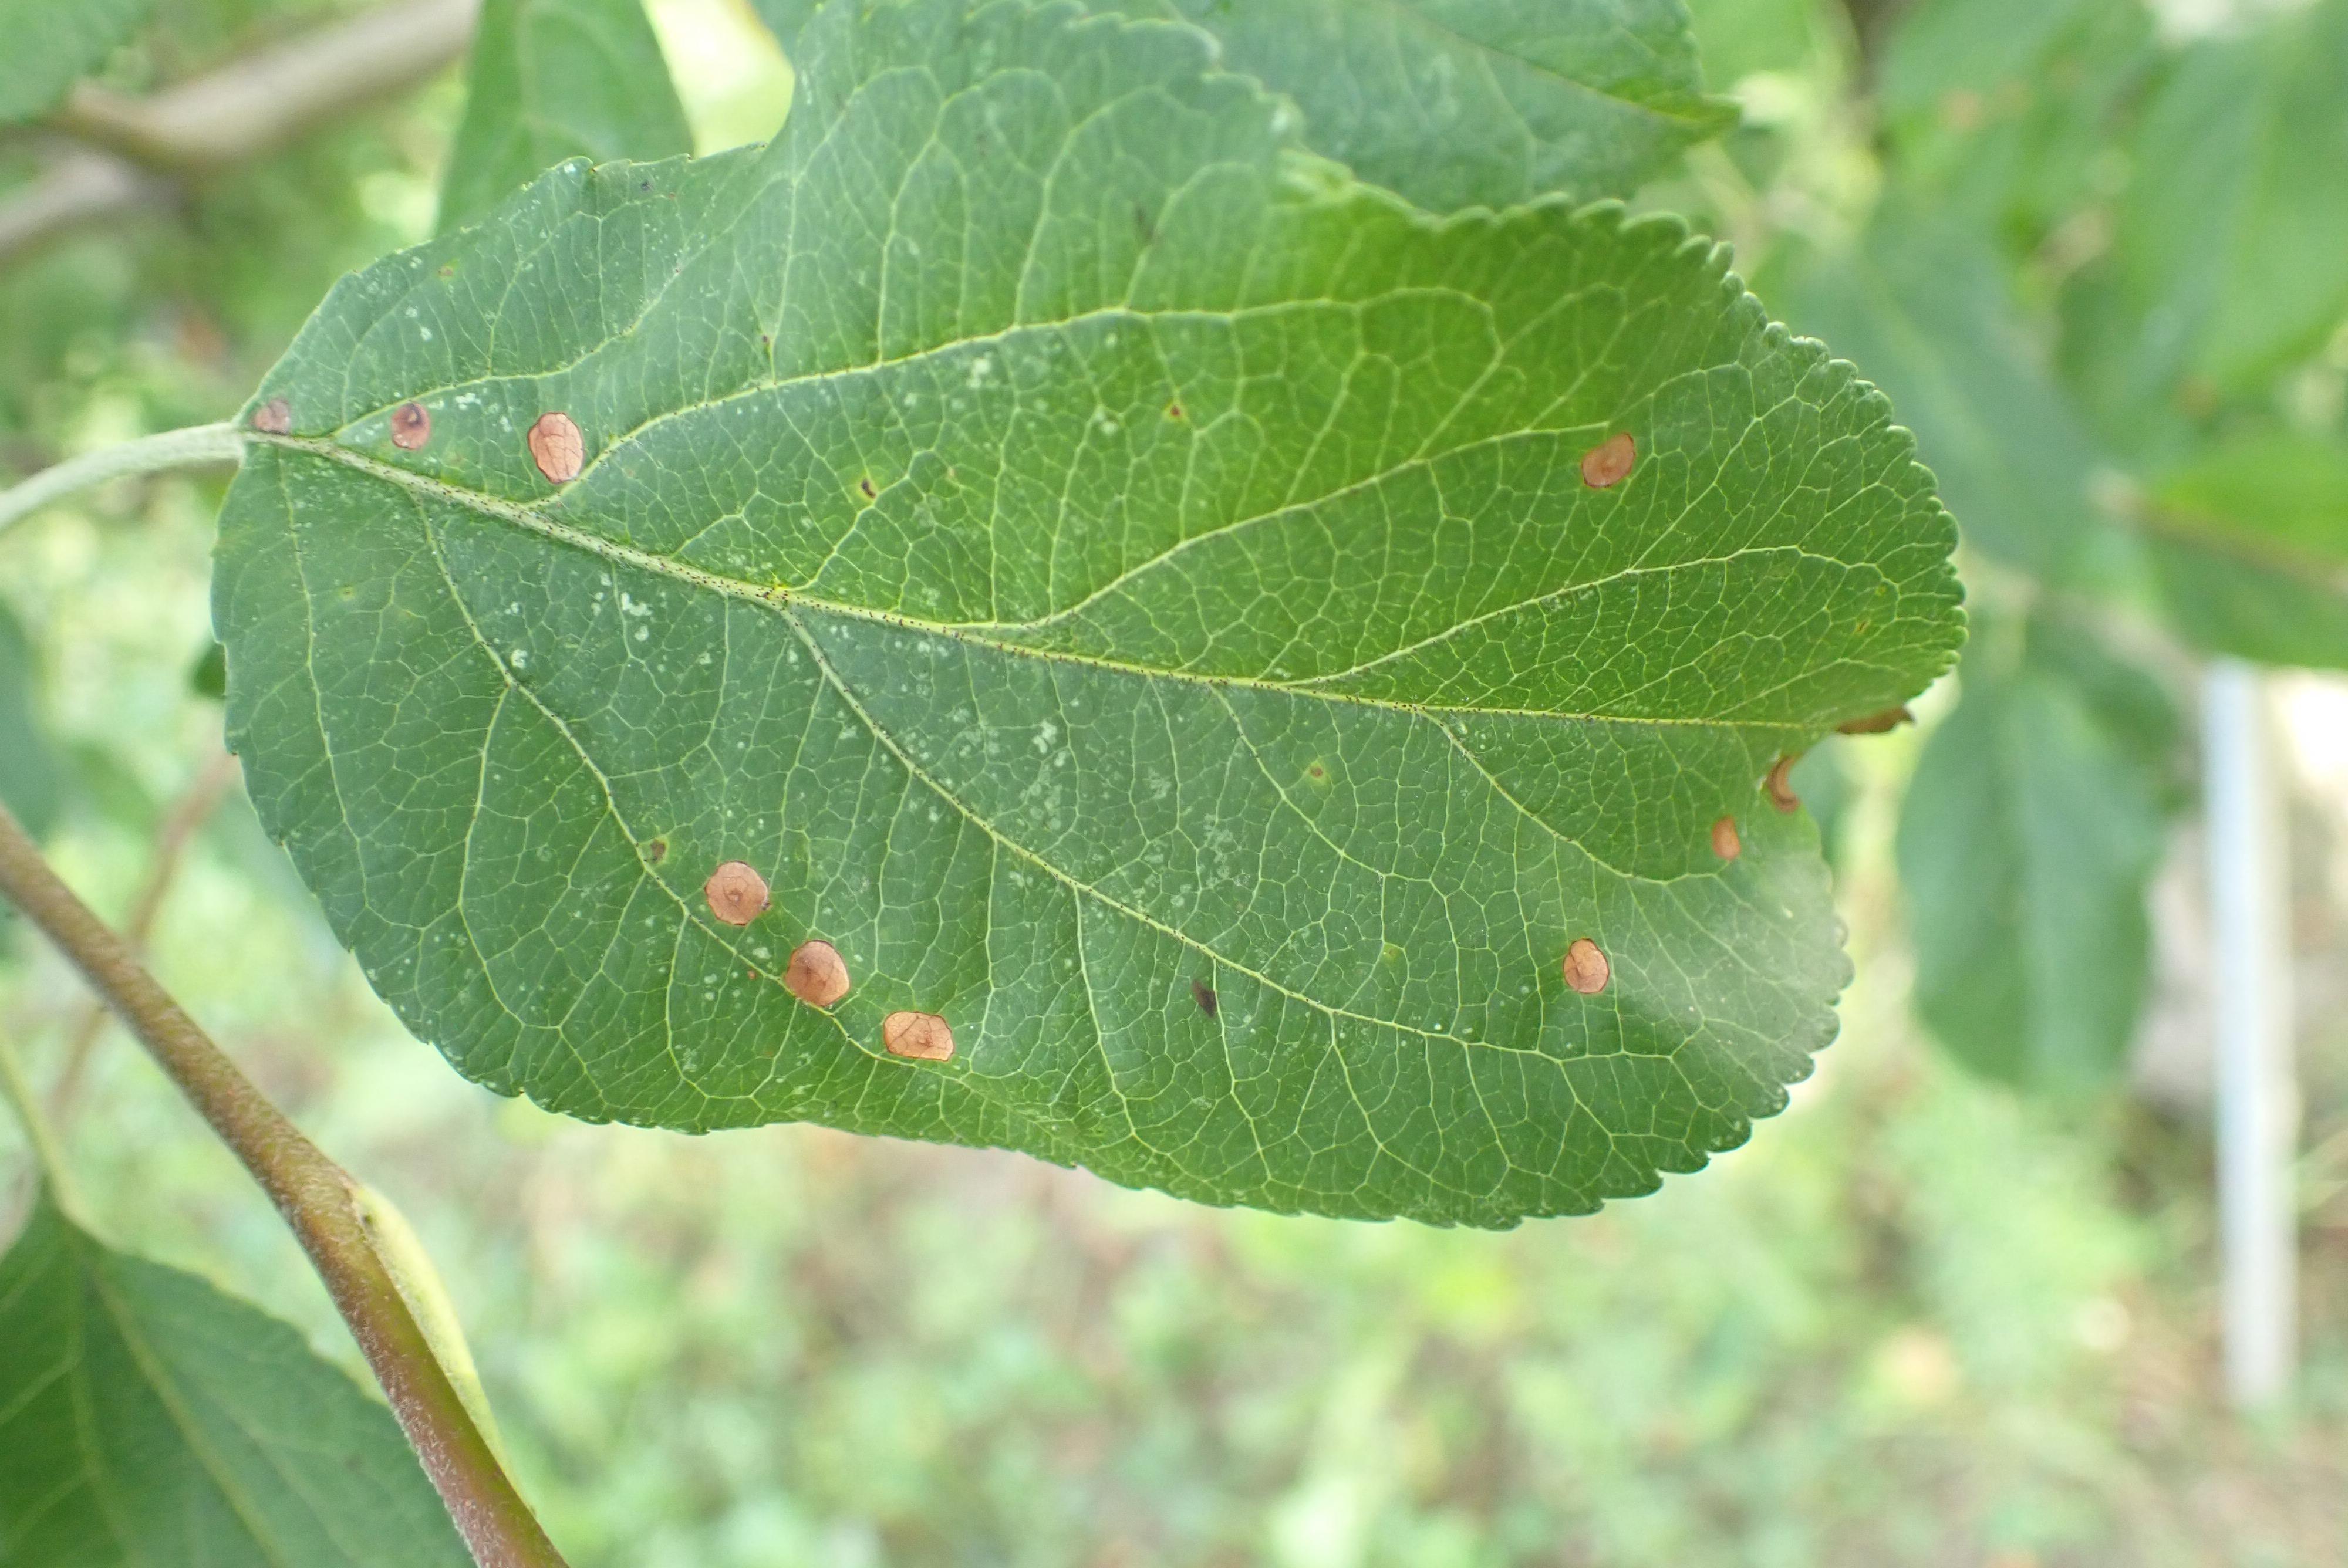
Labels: frog_eye_leaf_spot